List of Ivor Novello Award winners and nominees (1950s–1960s)

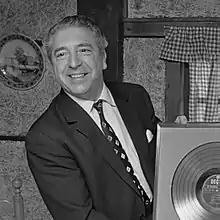
Outstanding Personal Services to Popular Music recipient, Anglo-Italian composer A. P. Mantovani

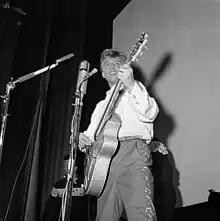
Most Outstanding Song of the Year, Musically and Lyrically co-winner Tommy Steele

The 4th Ivor Novello Awards were presented at the BBC Television Theatre, London on May 25, 1959.